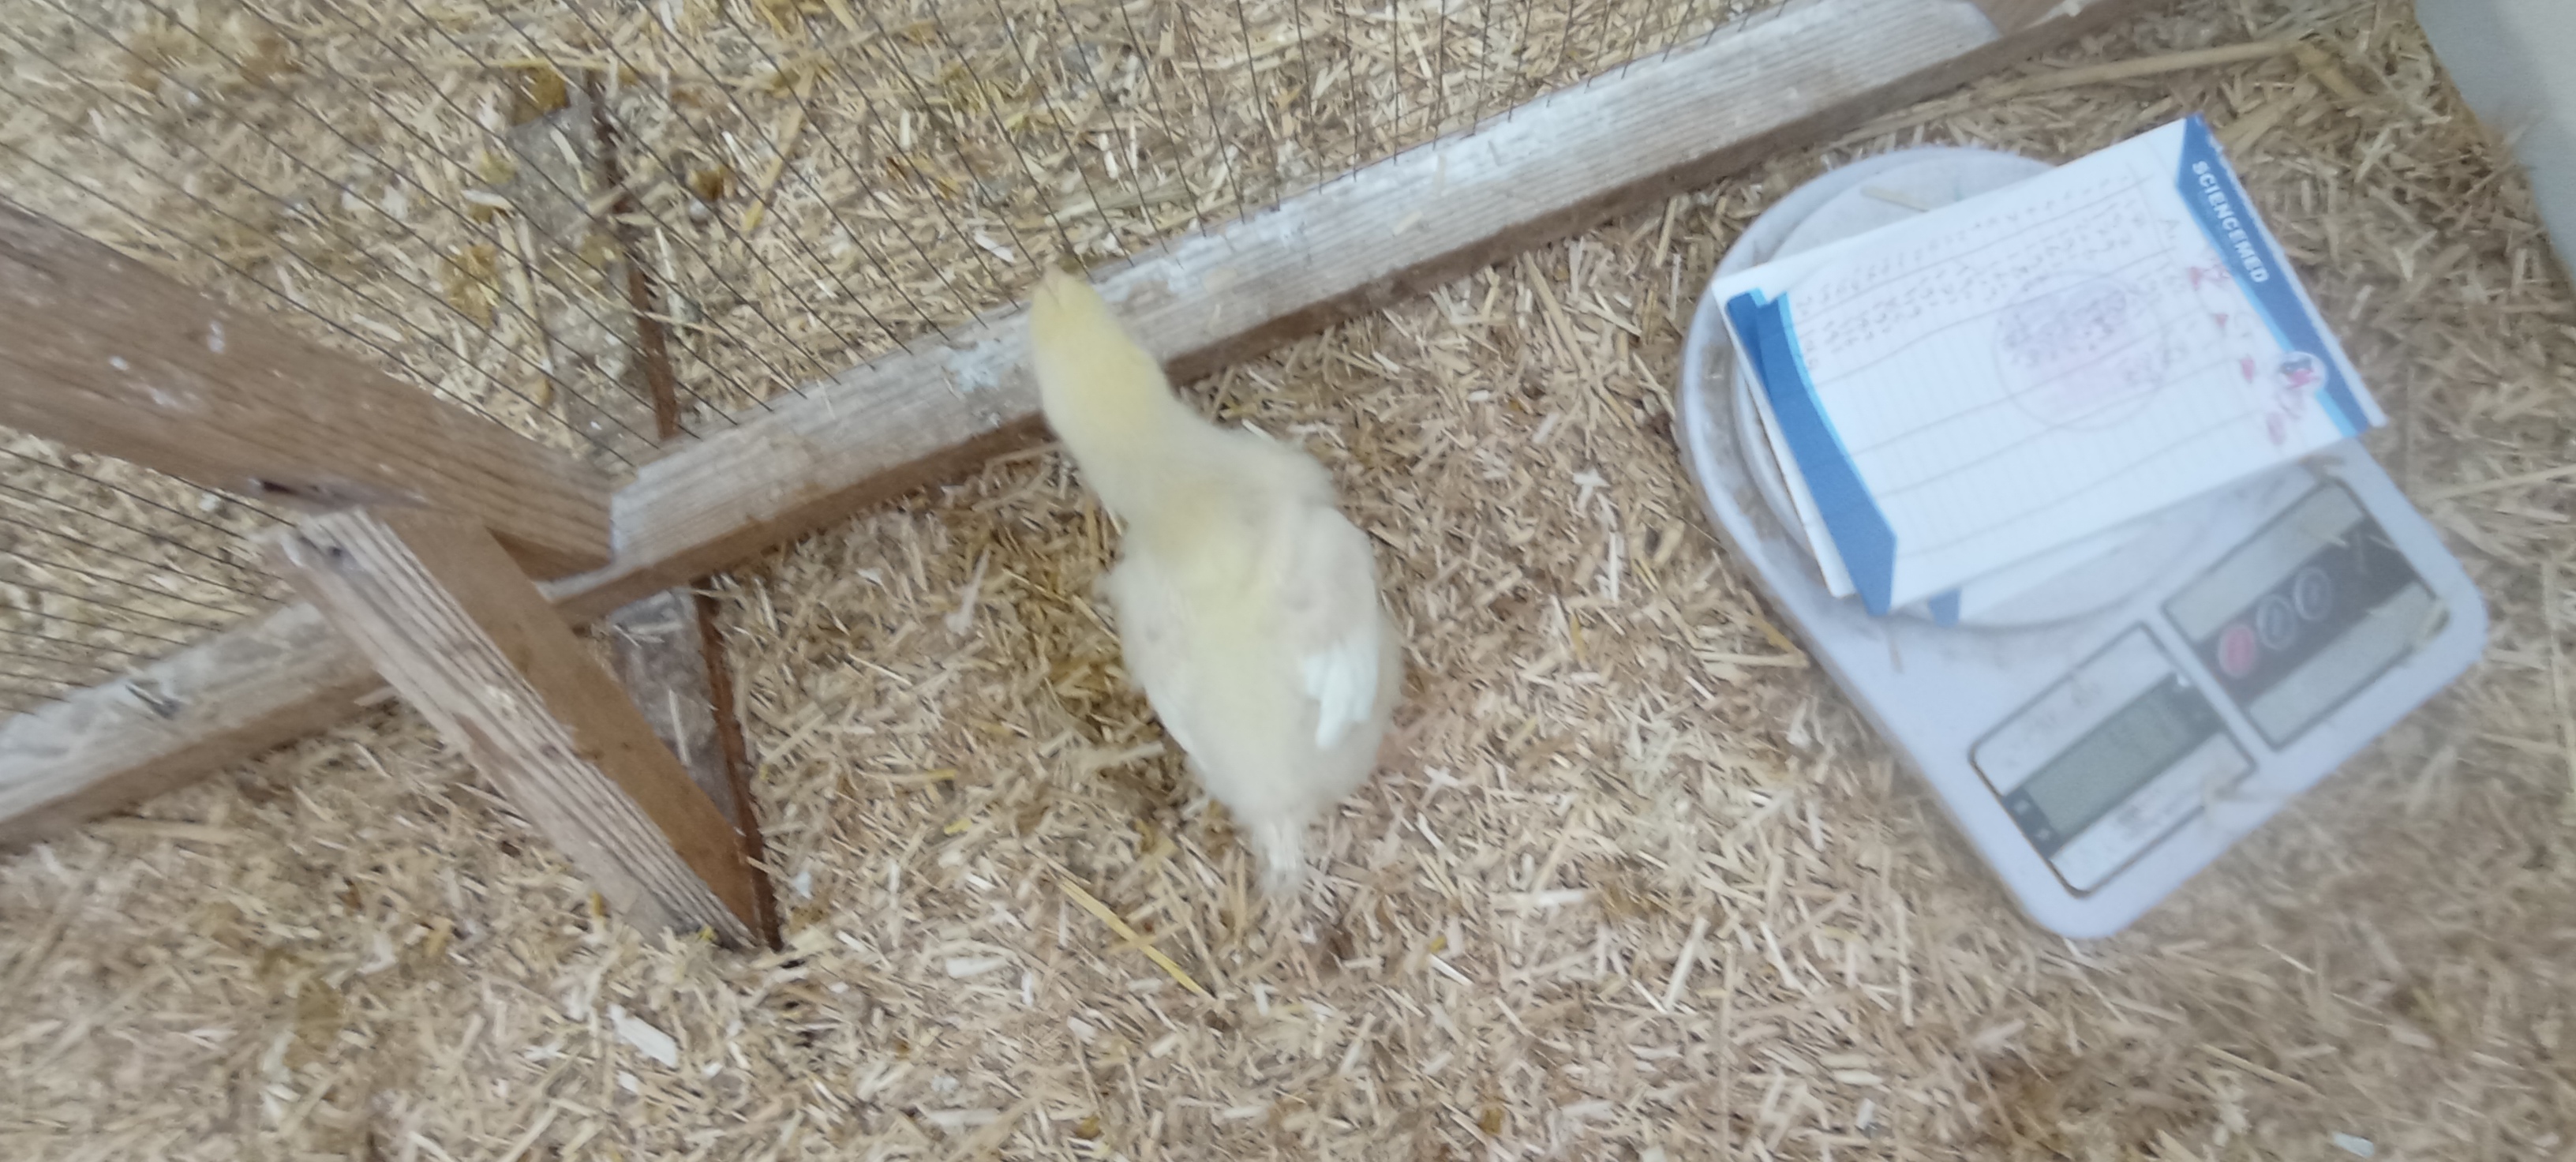
Weight: 161 g